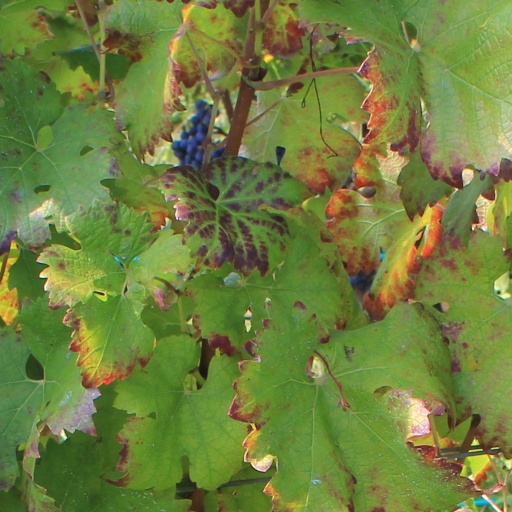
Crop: grape